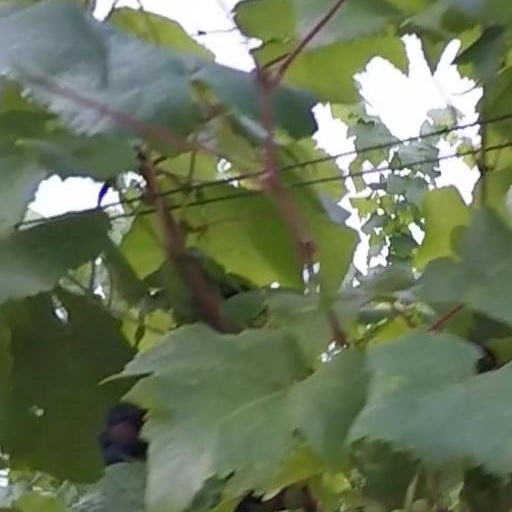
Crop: grape